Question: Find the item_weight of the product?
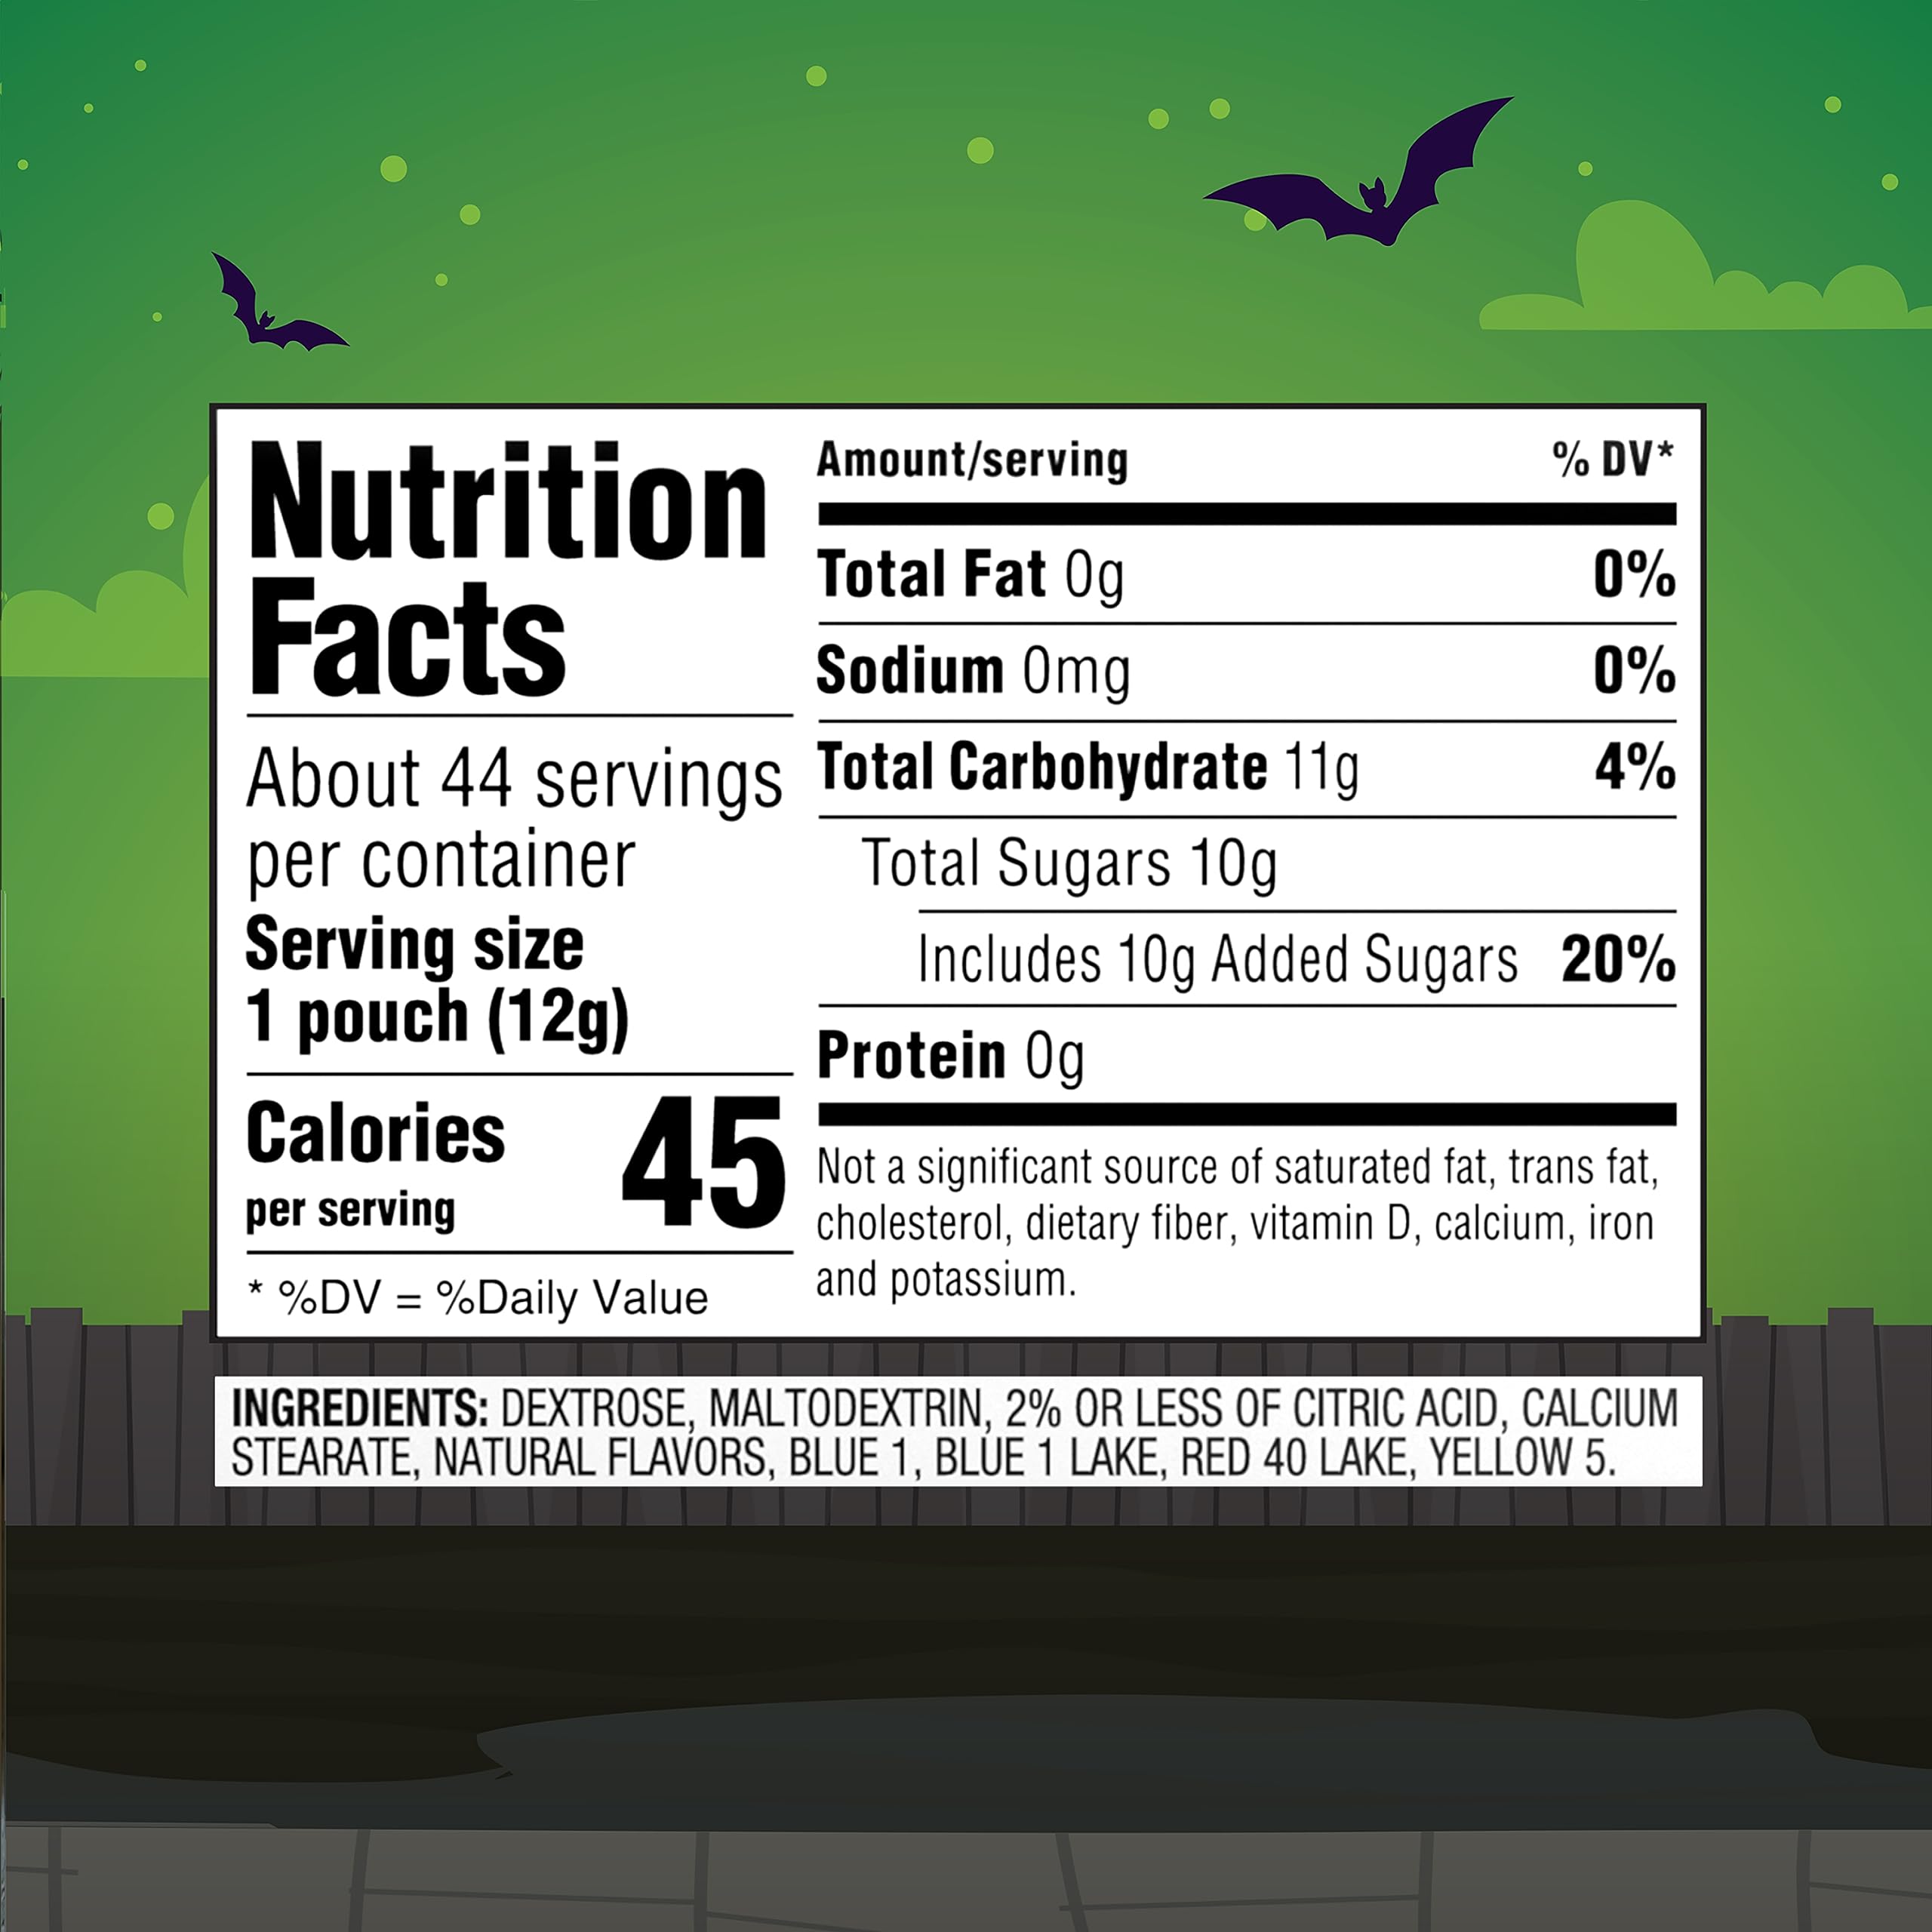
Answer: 12.0 gram